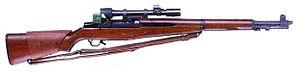
Le M1 Garand est le premier fusil semi-automatique réglementaire de l'US Army. Il remplaça le Springfield M1903 à verrou mais n'est pas le premier fusil semi-automatique utilisé dans une armée, contrairement à ce que l'on croit souvent. Il fut aussi l'arme destinée aux fantassins de l'US Army la plus produite durant la Seconde Guerre mondiale, réputée pour sa précision fort acceptable pour une arme de production de masse à bas coût, la vélocité de sa munition bien supérieure à celle de la carabine US M1, ainsi que son système de rechargement semi-automatique.